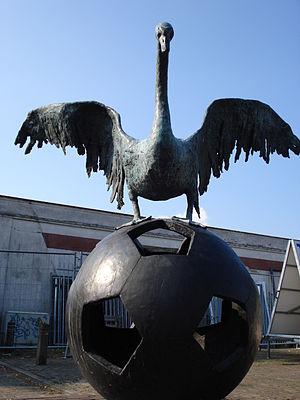
Herpen est un village néerlandais de la commune d'Oss du nord-est de la province du Brabant-Septentrional. Herpen compte 2552 habitants en 2005.